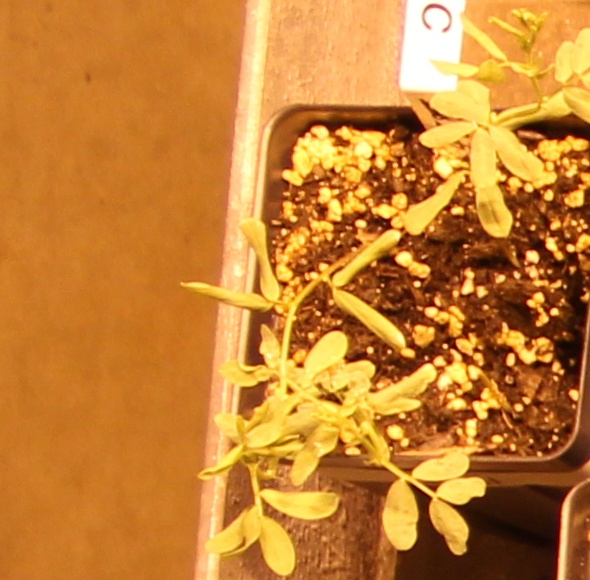
Label: Lentil